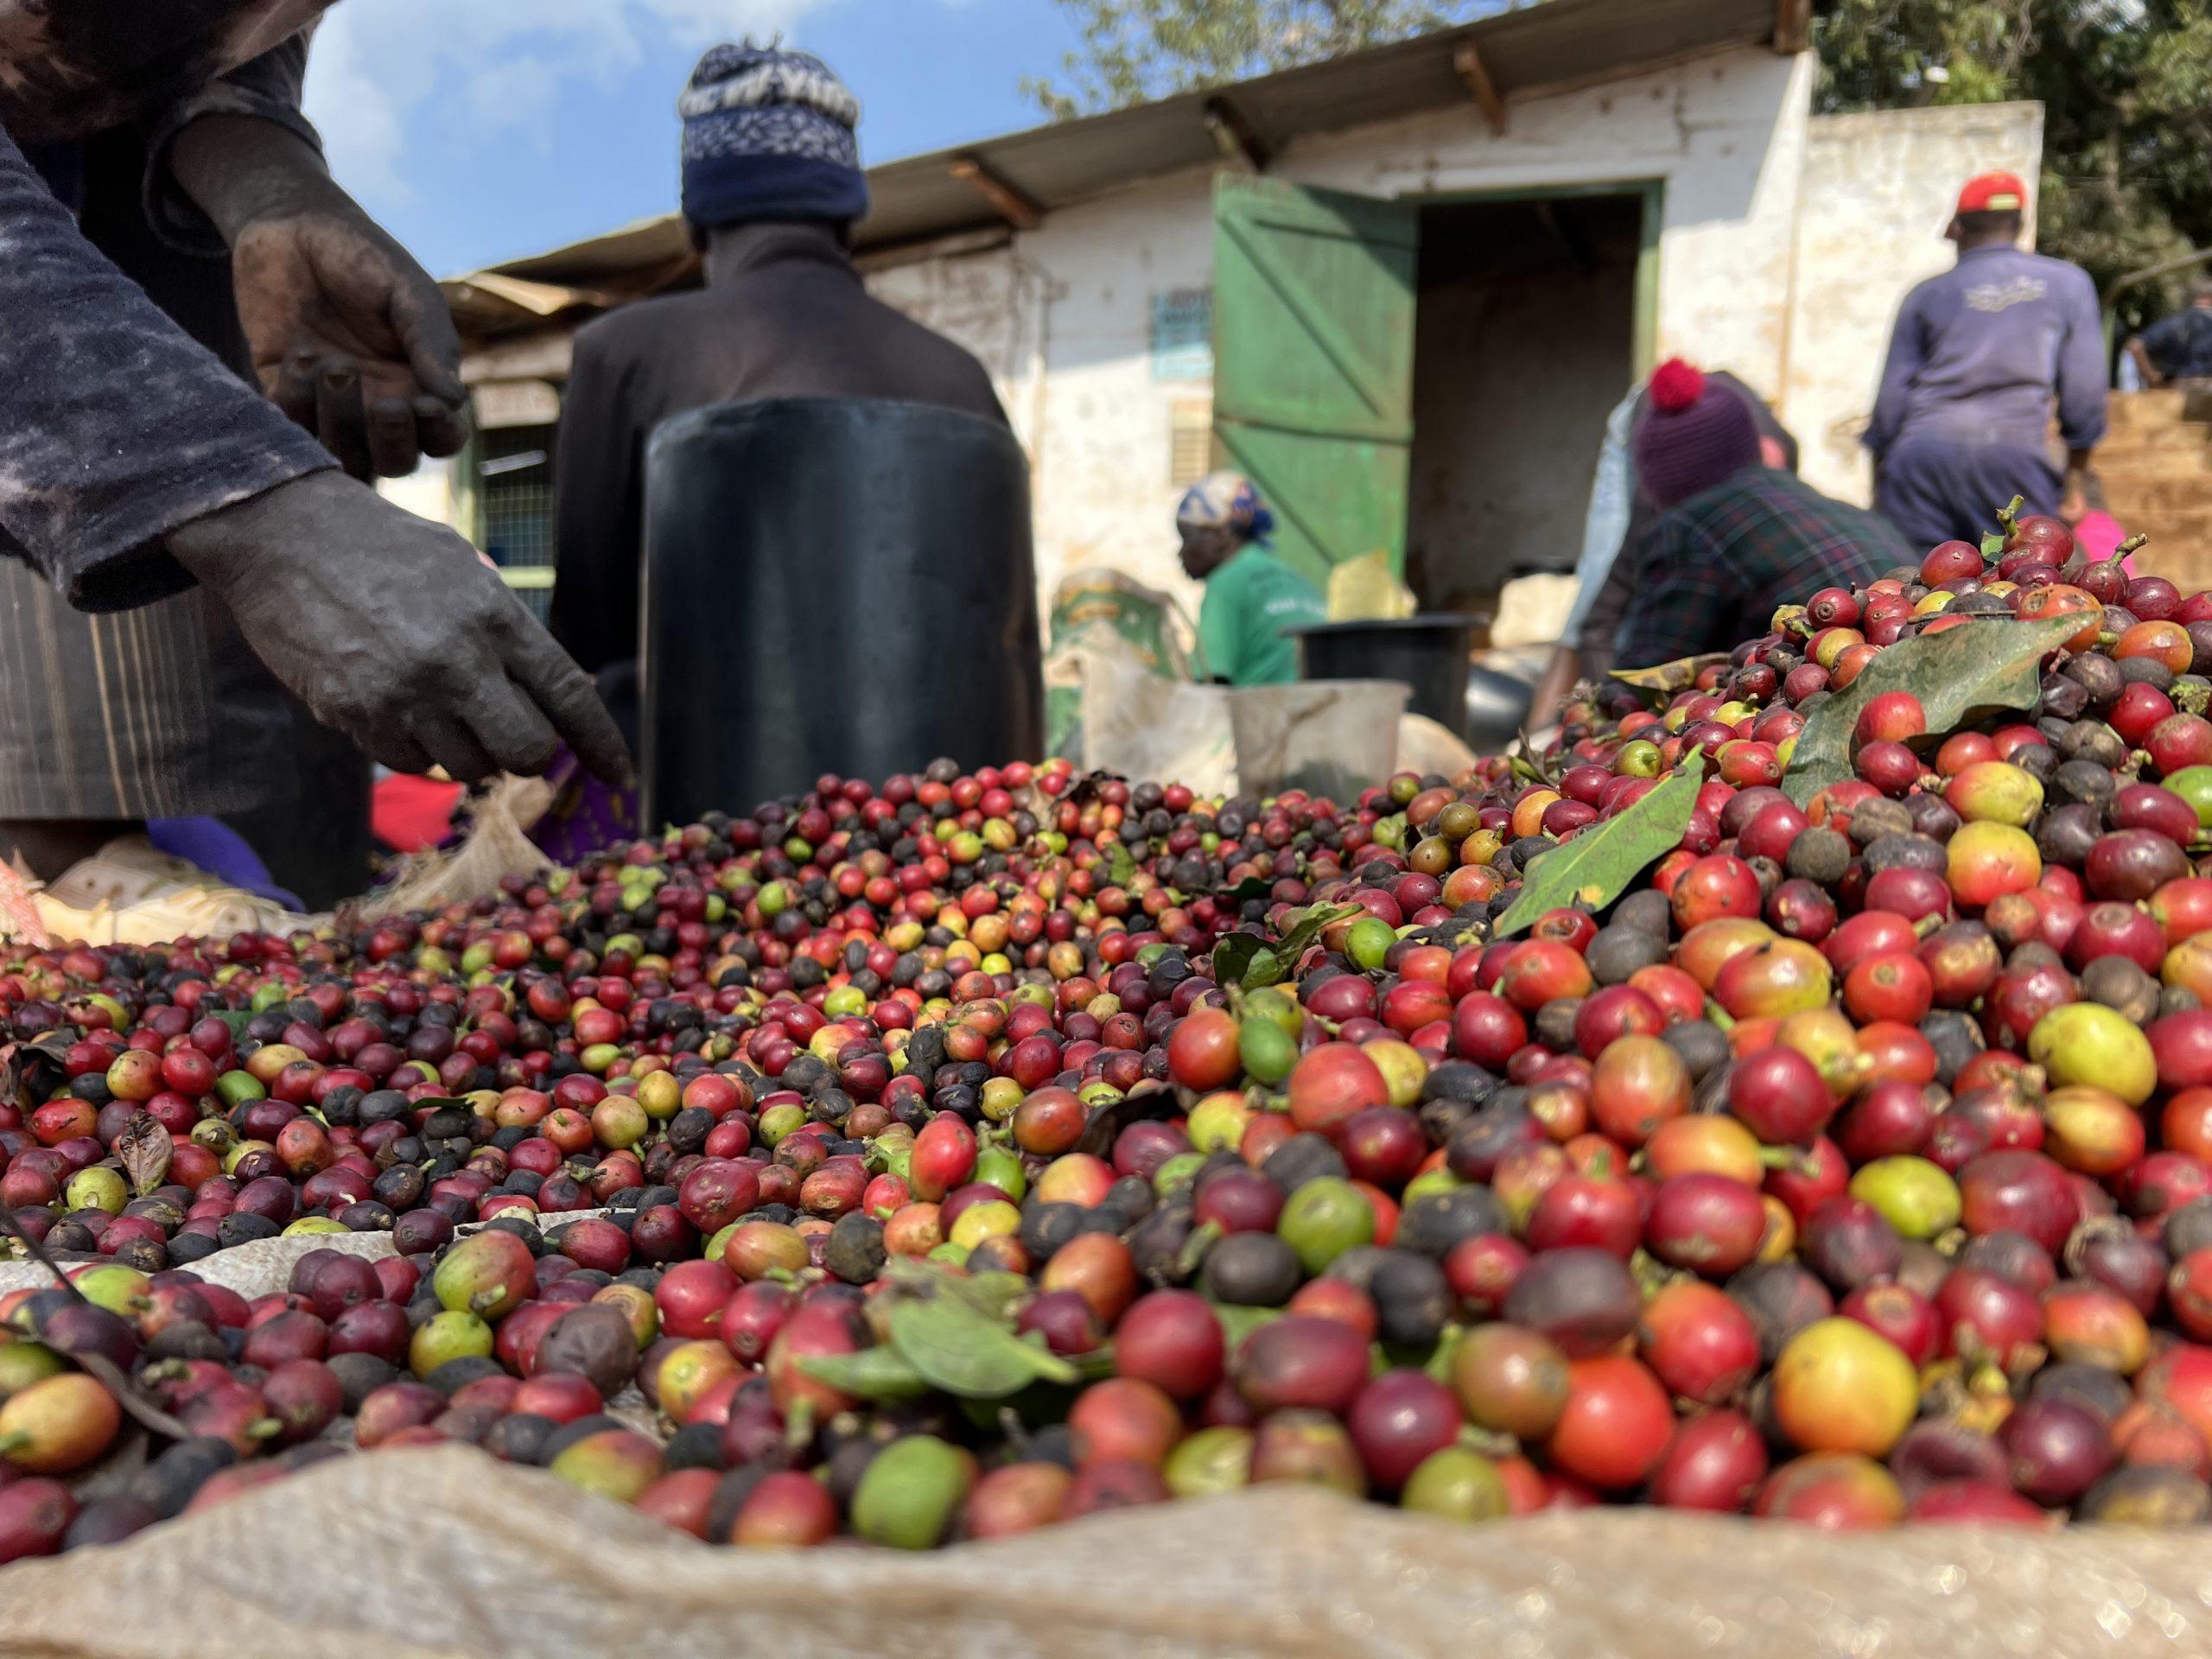
Hii ni mazao ya shamba aina ya kahawa imetandikiwa chandarua chini na kumwagwa pale. Mbegu zinachaguliwa mbivu na mbichi. Kuna watu ambao wamesimama wengine wameketi kando. Kuna nyumba ambayo imefunguliwa ya kuweka mazao haya baada ya kuchagua.